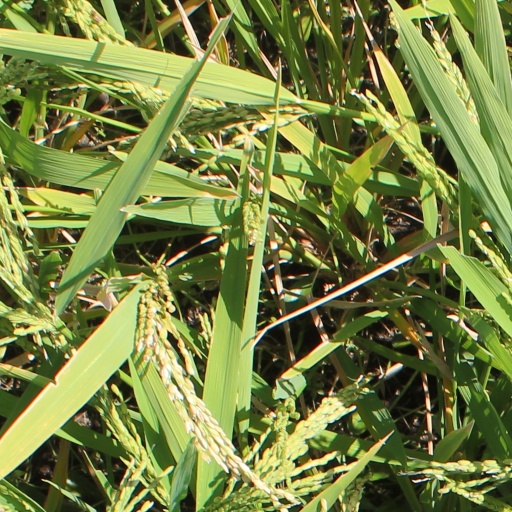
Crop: rice